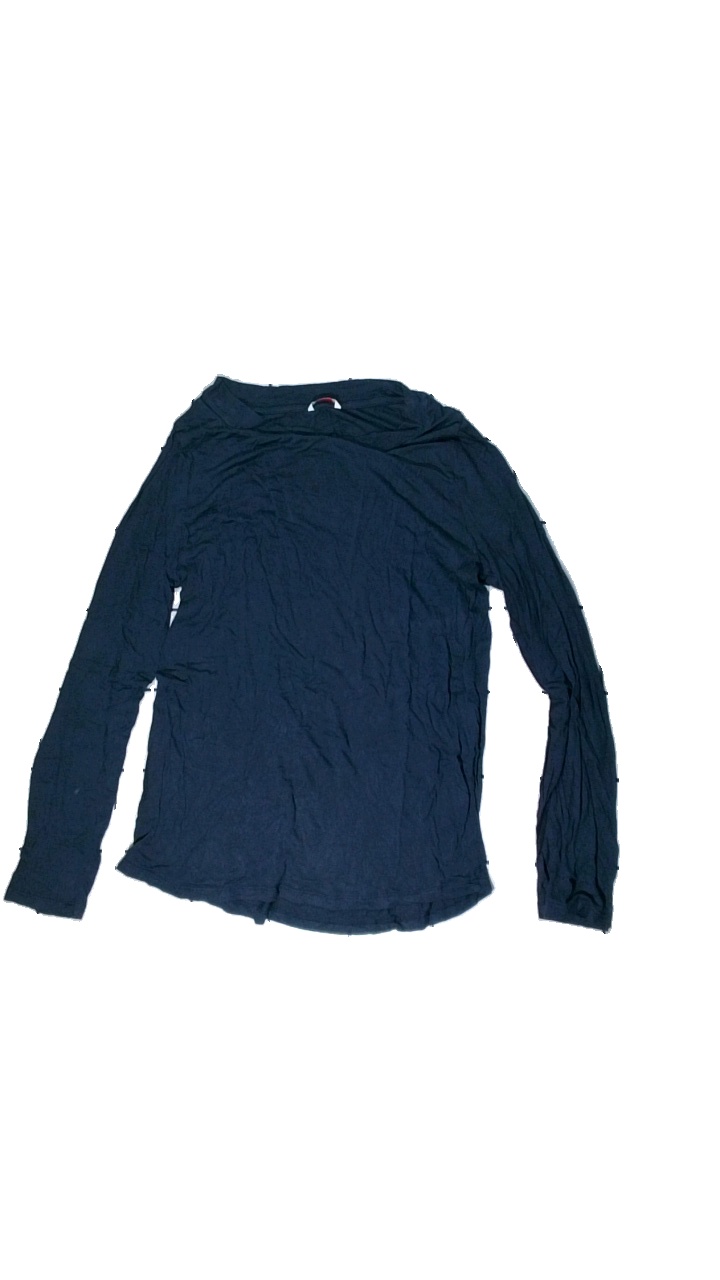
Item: Top (Ladies)
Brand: Esprit
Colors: Blue
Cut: Tight
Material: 100% Viscose
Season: All
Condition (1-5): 2
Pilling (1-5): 3
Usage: Recycle
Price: <50